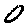
Label: 0